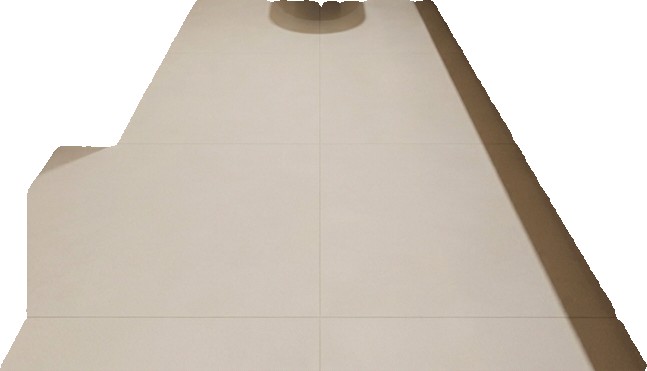
Surface category: floors